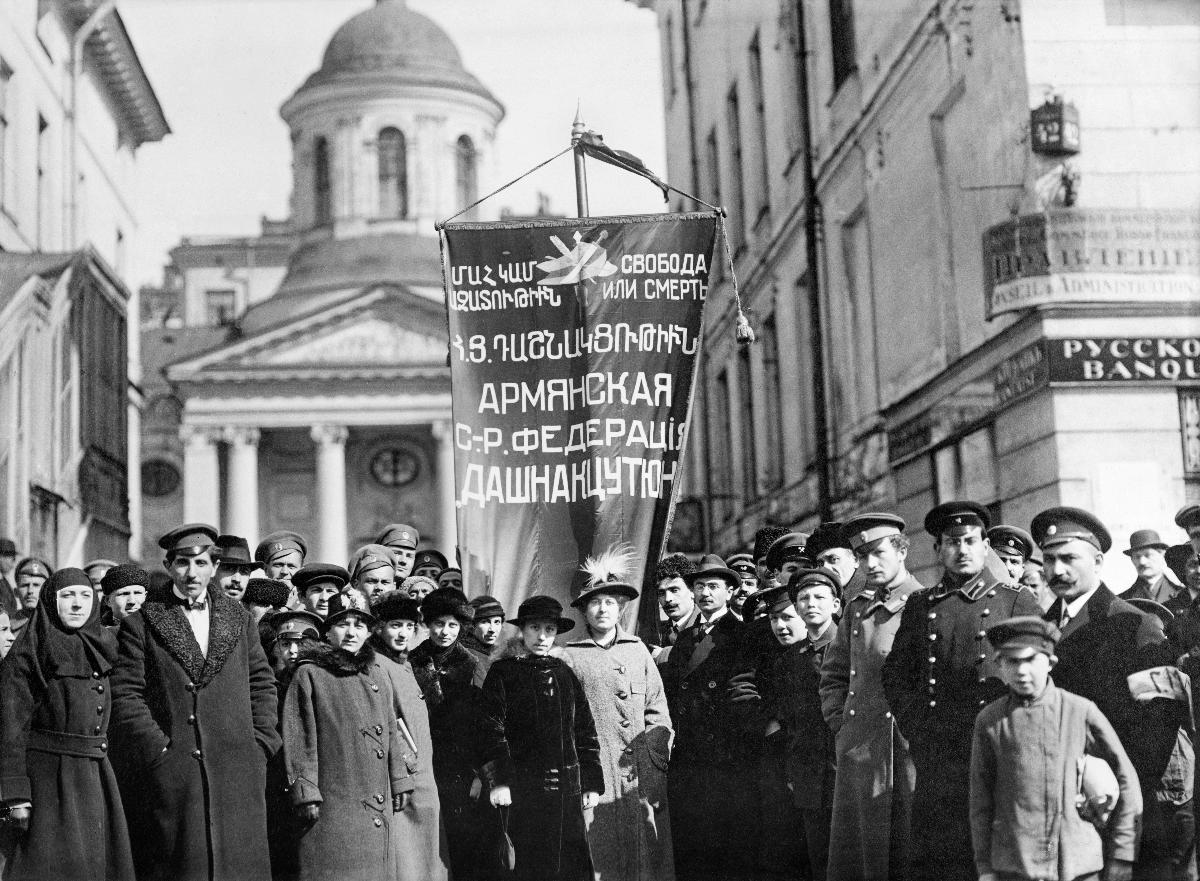
Armenialaisten mielenosoitus
Demonstration of the Armenians
sisällön kuvaus: Armenialainen vallankumous- ja itsenäisyysseura "Dashnaktsutjun" mielenosoituksessa Pietarissa 1917.  Lippuun on kirjoitettu "Vapaus tai kuolema". content description: Armenian Revolutionary and Independence Society Dashnaktsutyun" demonstrating in Petrograd in 1917.
Kuvaaja: Bulla, Karl Karlovitsh, kuvaaja
Vuosi: 1917
Paikka: , Venäjä; Venäjä, Pietari
Aiheet: politiikka; Venäjä; mielenosoitukset; armenialaiset; vallankumoukset; politics; Russia; demonstrations (activism); Armenians; revolutions; demonstrations; armenians; flags; banners; politik; Ryssland; demonstrationer (meningsyttringar); armenier; revolutioner